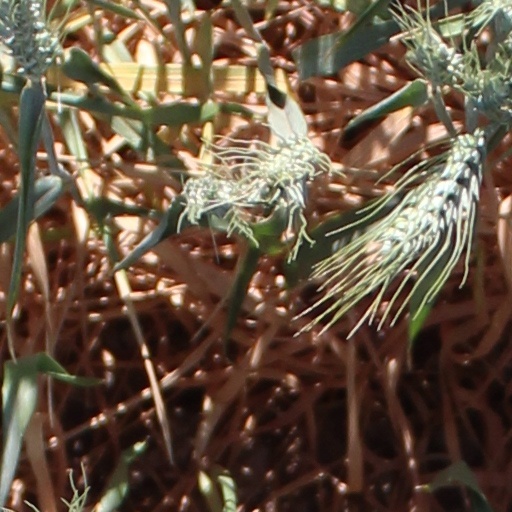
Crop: wheat